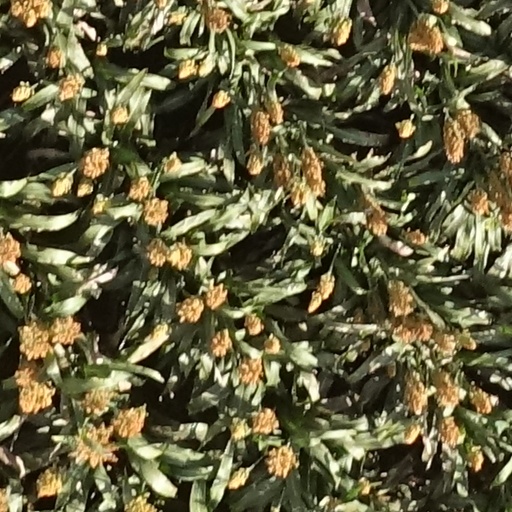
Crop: sorghum